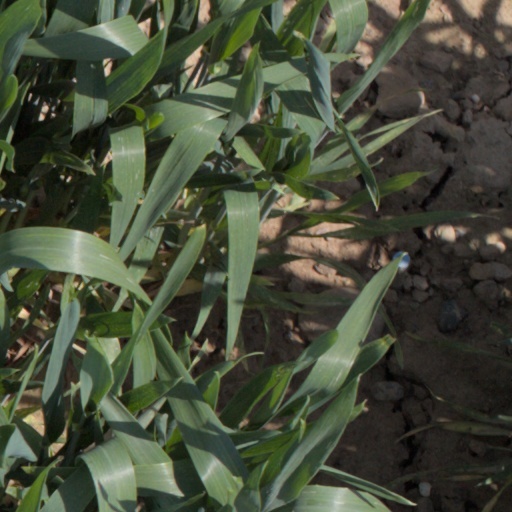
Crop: wheat